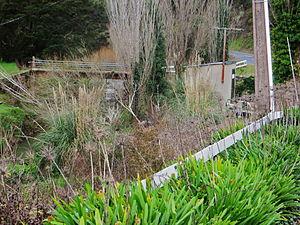
Le fleuve Waingaro est un cours d'eau situé dans la région de Waikato dans l’Île du Nord de la Nouvelle-Zélande.